Obelisk Monument

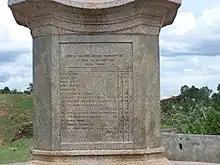
Front face of the square shaped structure fitted with a plaque giving details of the Siege of Seringapatam (1799)

The Obelisk is located on an elevated land near the walls of the Srirangapatna Fort in Srirangapatna (also known during the British Raj as Seringapatam). It is set up at the centre of a spread-out concentric series of steps, on a high point at the northwestern corner on one end of the island on the Cauvery River, near the more famous Ranganathaswamy temple.